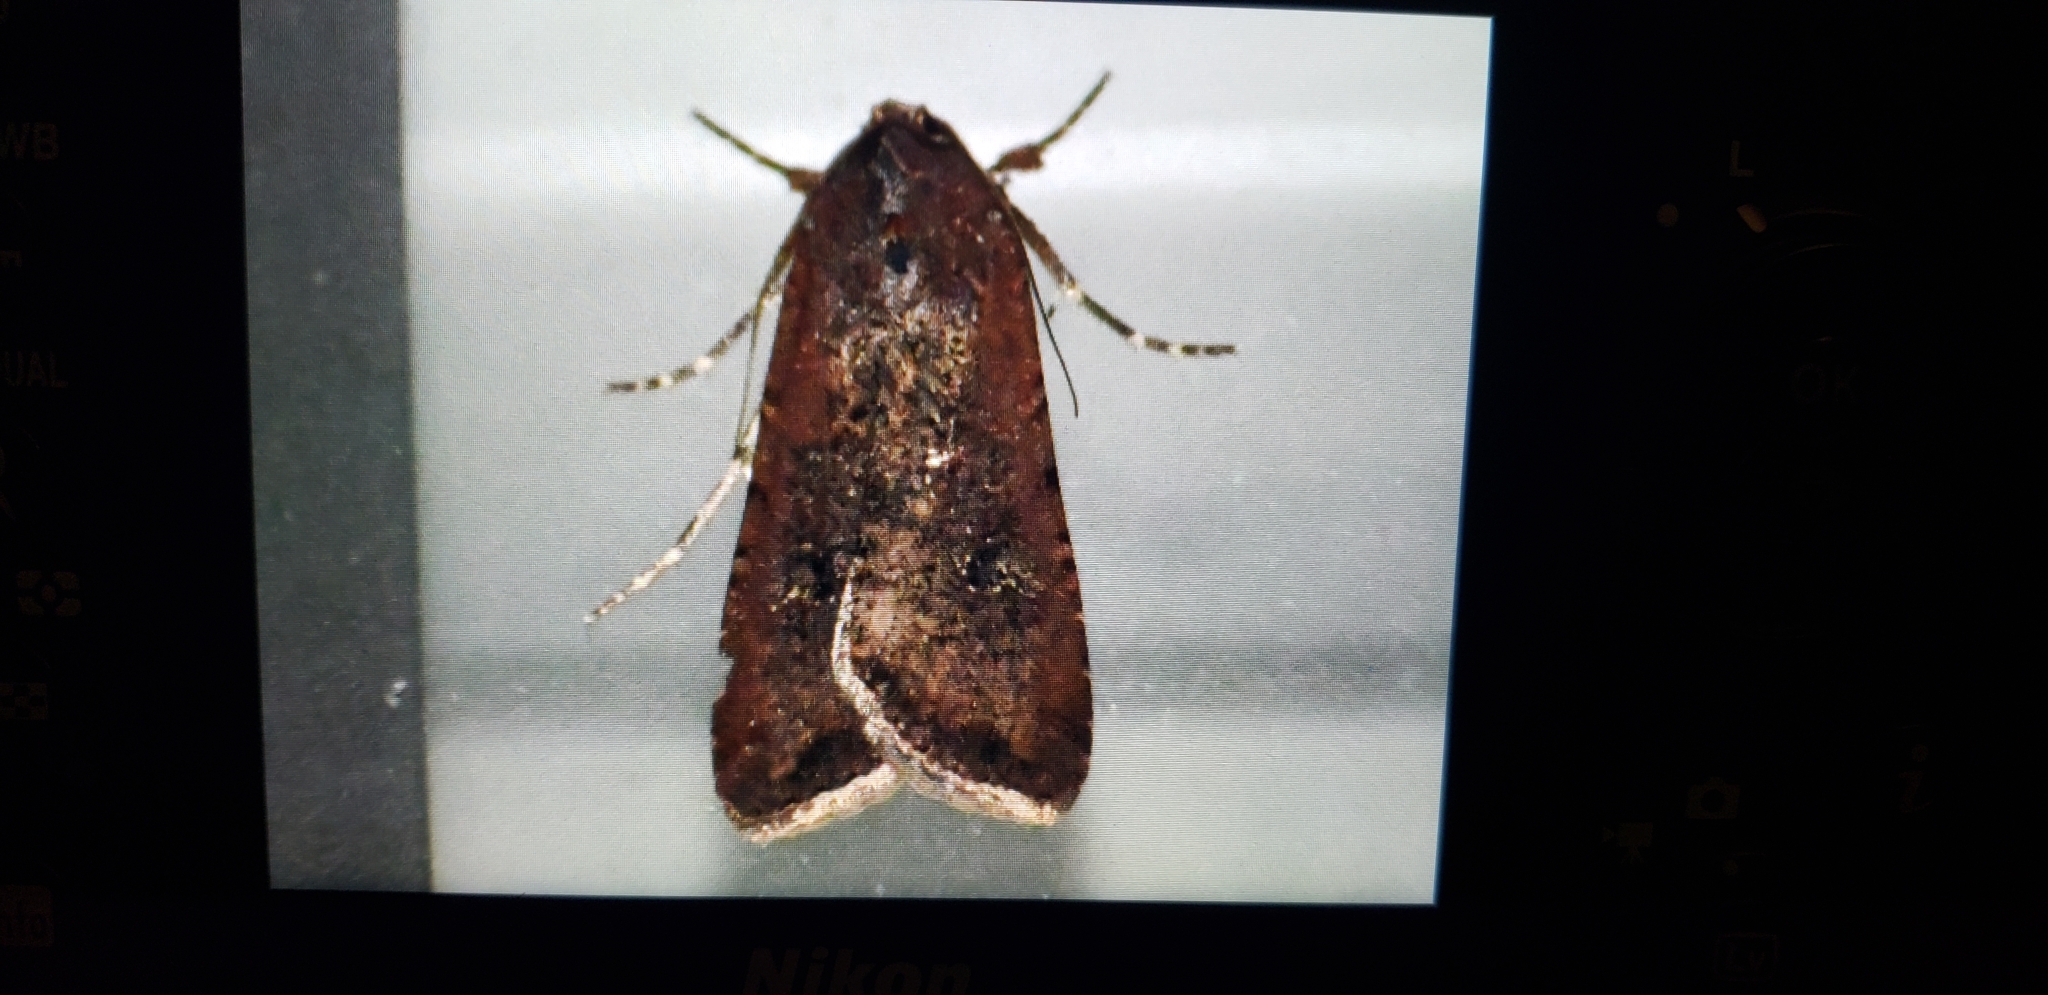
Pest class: cutworms